Triaenodes

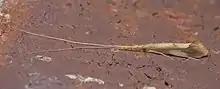

Triaenodes is a genus of long-horned caddisflies in the family Leptoceridae. There are at least 170 described species in "Triaenodes".